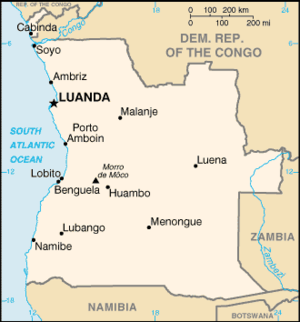
Ambriz
Ambriz er en by i den nordvestlige del af Angola, med et indbyggertal på cirka 17.000. Byen ligger ved landets atlanterhavskyst, i Bengo-provinsen, nord for hovedstaden Luanda.